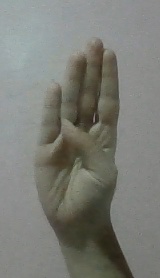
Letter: kaaf